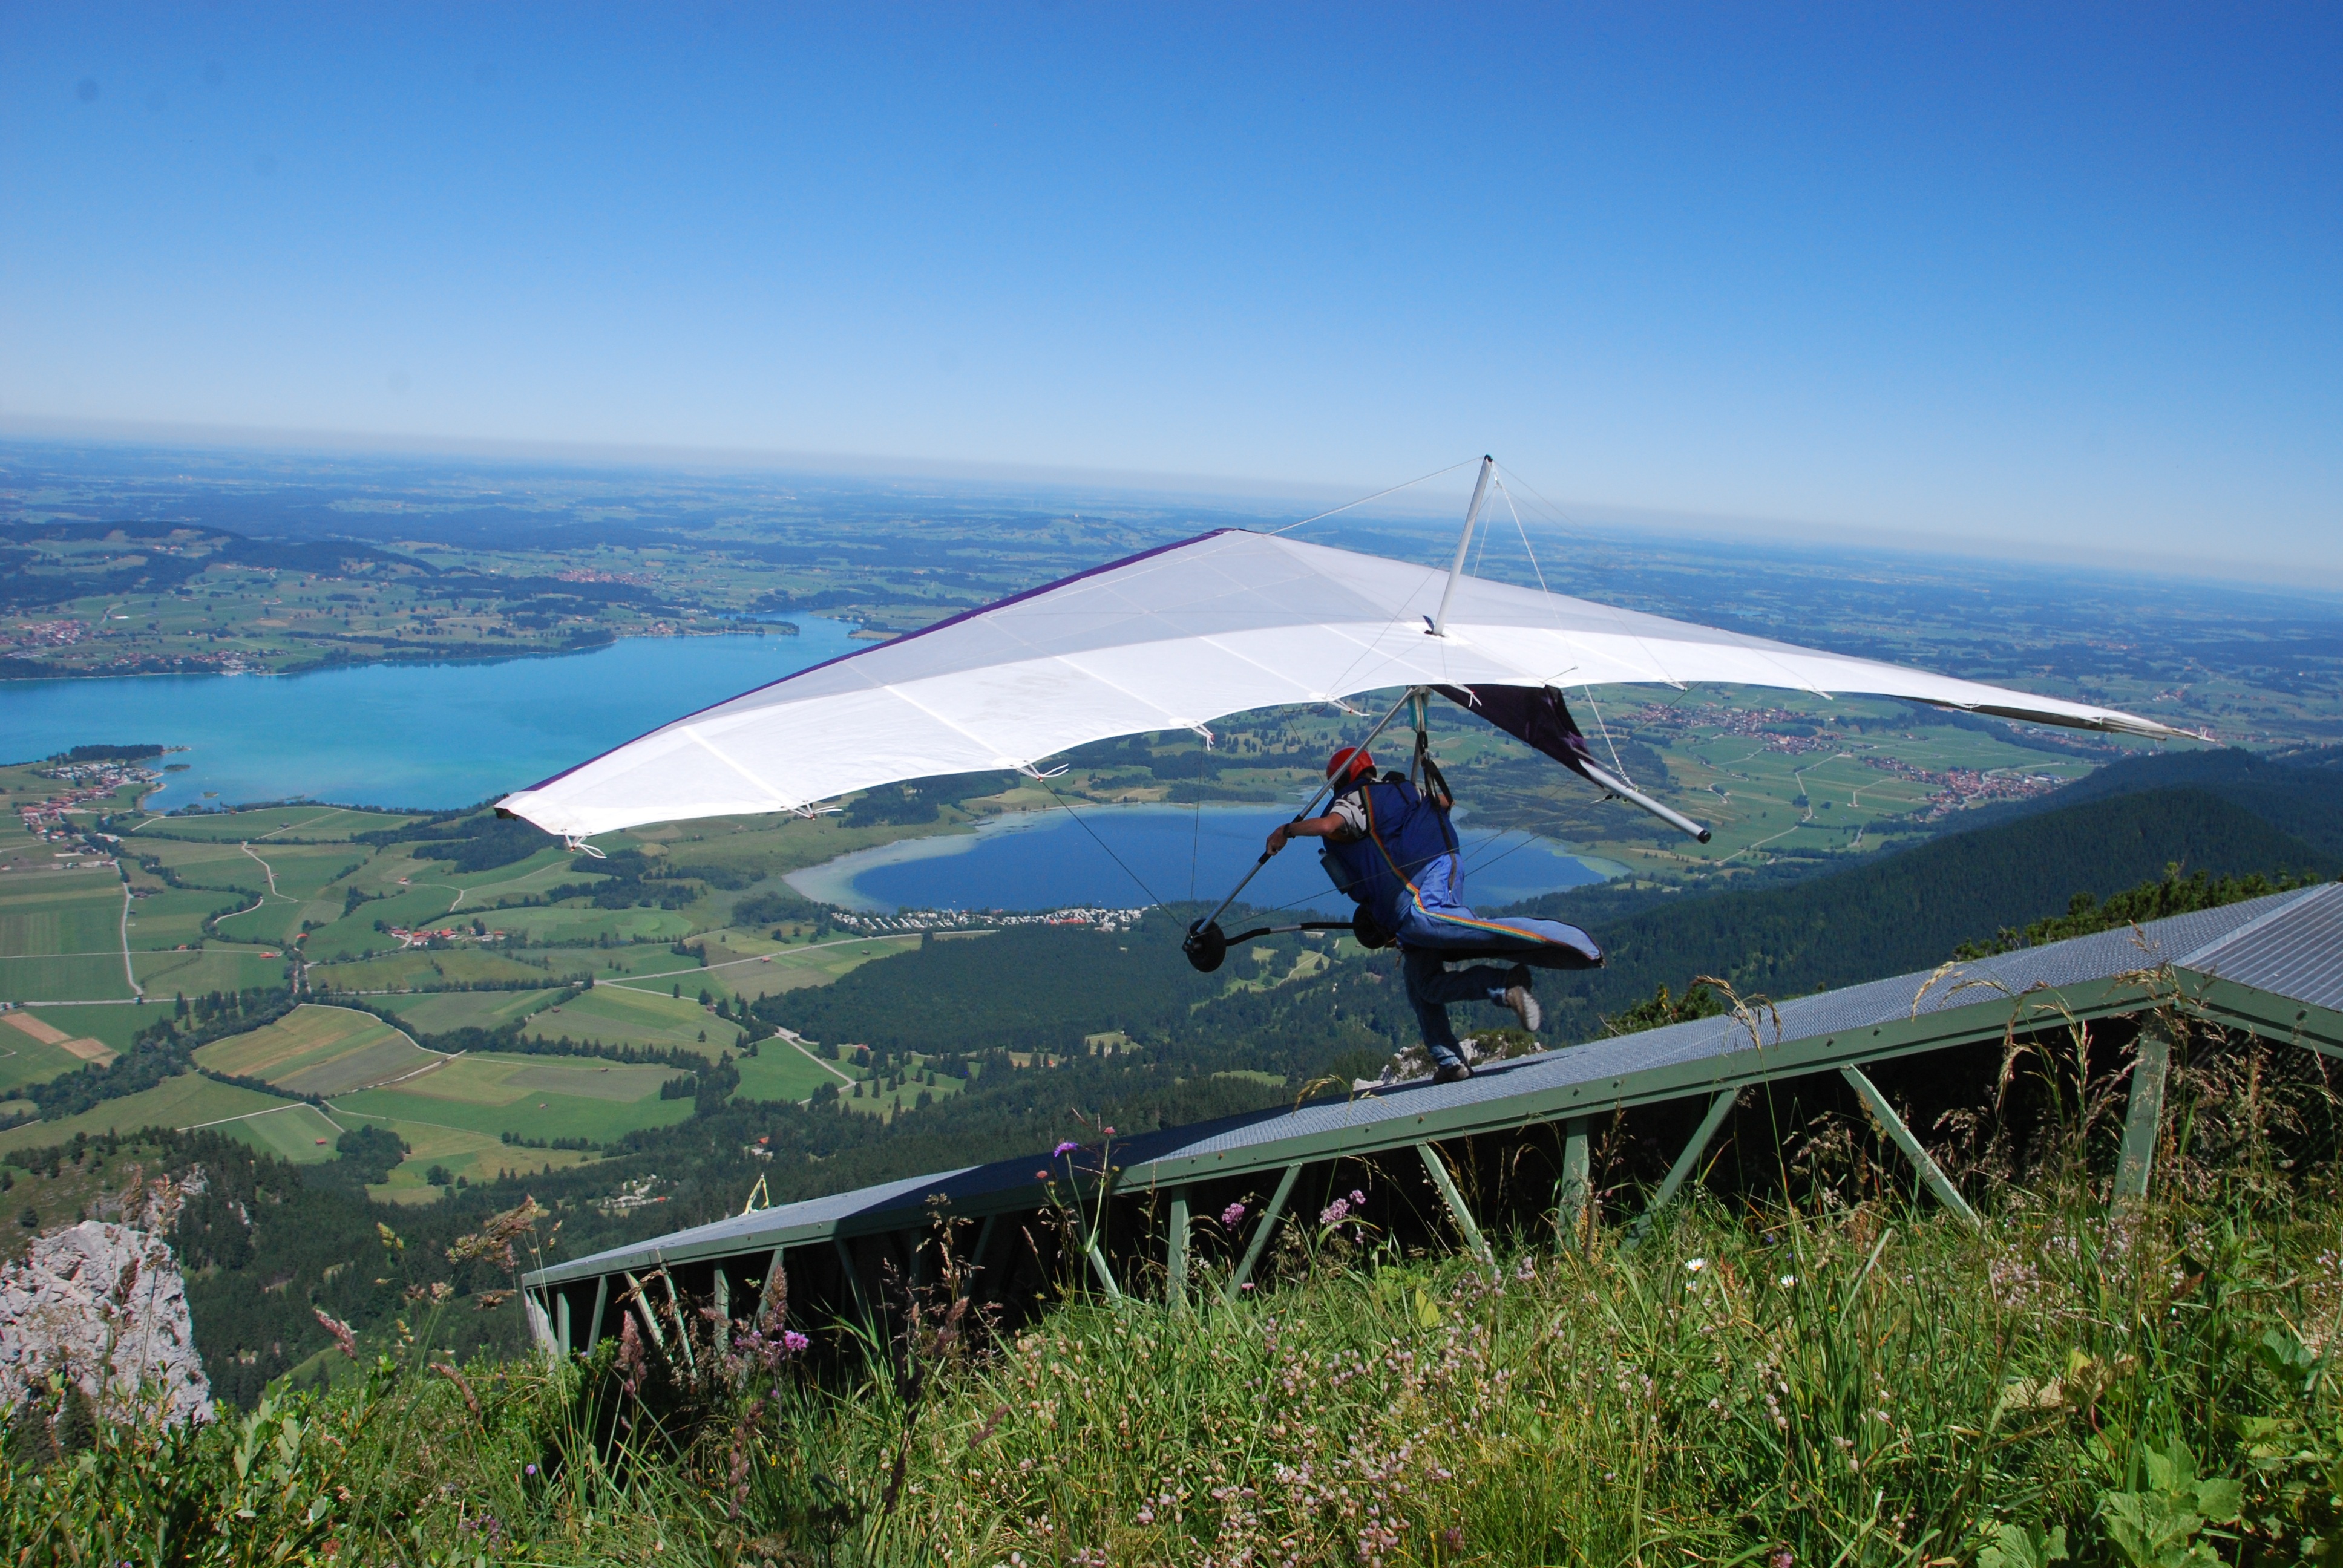
wing, adventure, flying, recreation, flight, space, extreme sport, glider, sports, gliding, germany, bavaria, air sports, hang glider, outdoor recreation, fussen, atmosphere of earth, windsports